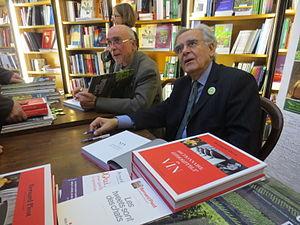
Vente des hospices de Beaune, Aubert de Villaine (viticulteur propriétaire des Romanée Conti) et de Bernard Pivot
Le vignoble de Bourgogne est un vignoble français situé en Bourgogne-Franche-Comté dans les départements de l'Yonne, de la Côte-d'Or et de Saône-et-Loire. Il s’étend sur 250 km de longueur du nord de Chablis au sud du Mâconnais.
La vente des hospices de Beaune est une prestigieuse vente aux enchères traditionnelle de charité des vins de Bourgogne des Hospices de Beaune. Le résultat des ventes orchestrées par Christie's depuis 2005, est destiné depuis cinq siècles au financement des hôpitaux et maisons de retraite de Beaune en Bourgogne, à la recherche médicale et à des œuvres caritatives. Cette vente de vins de Bourgogne est la plus célèbre du monde et fait traditionnellement office de baromètre international du marché des vins de prestige.
Bernard Claude Pivot, né le 5 mai 1935 à Lyon, est un journaliste et écrivain français.